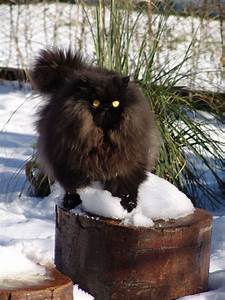
Label: cat